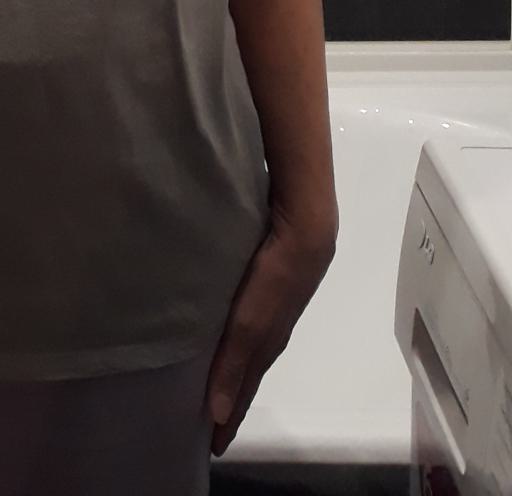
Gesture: no_gesture